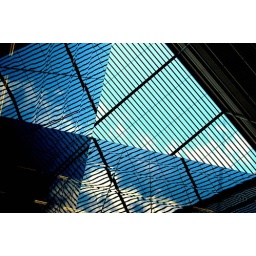
I love the reflections in this mirror and glass roof